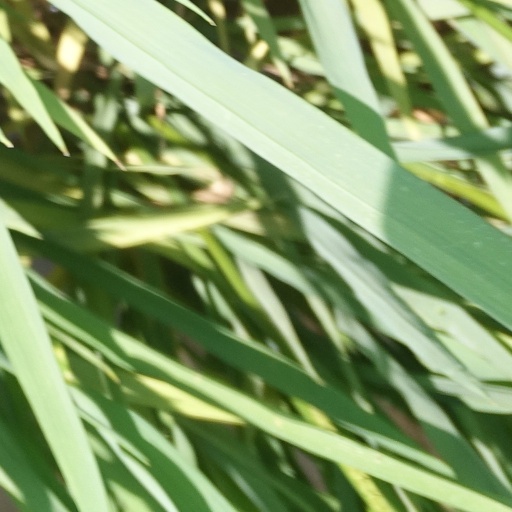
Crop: rice